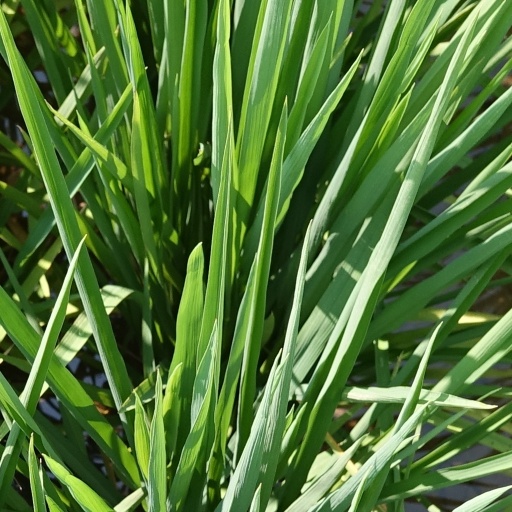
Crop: rice